Treuenbrietzen massacres

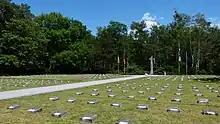
Italian graveyard in Waldfriedhof Zehlendorf cemetery. Berlin

There was the Treuenbritzen subcamp of the Sachsenhausen concentration camp. Among others it held Italian internees, who were (some of) Italian soldiers deported to Germany after Italy left the Axis powers in 1943. They worked in a small local ammunition factory. In 1945 the Soviet Army liberated the camp, but in two days, on April 23, 1945 the Wehrmacht returned and the Germans executed 127 Italian POWs in the nearby Nichel forest. In several months after the war the massacred were reburied in the forest and later some of them were reburied in Italy and some in the Italian section of Waldfriedhof Zehlendorf, Berlin.